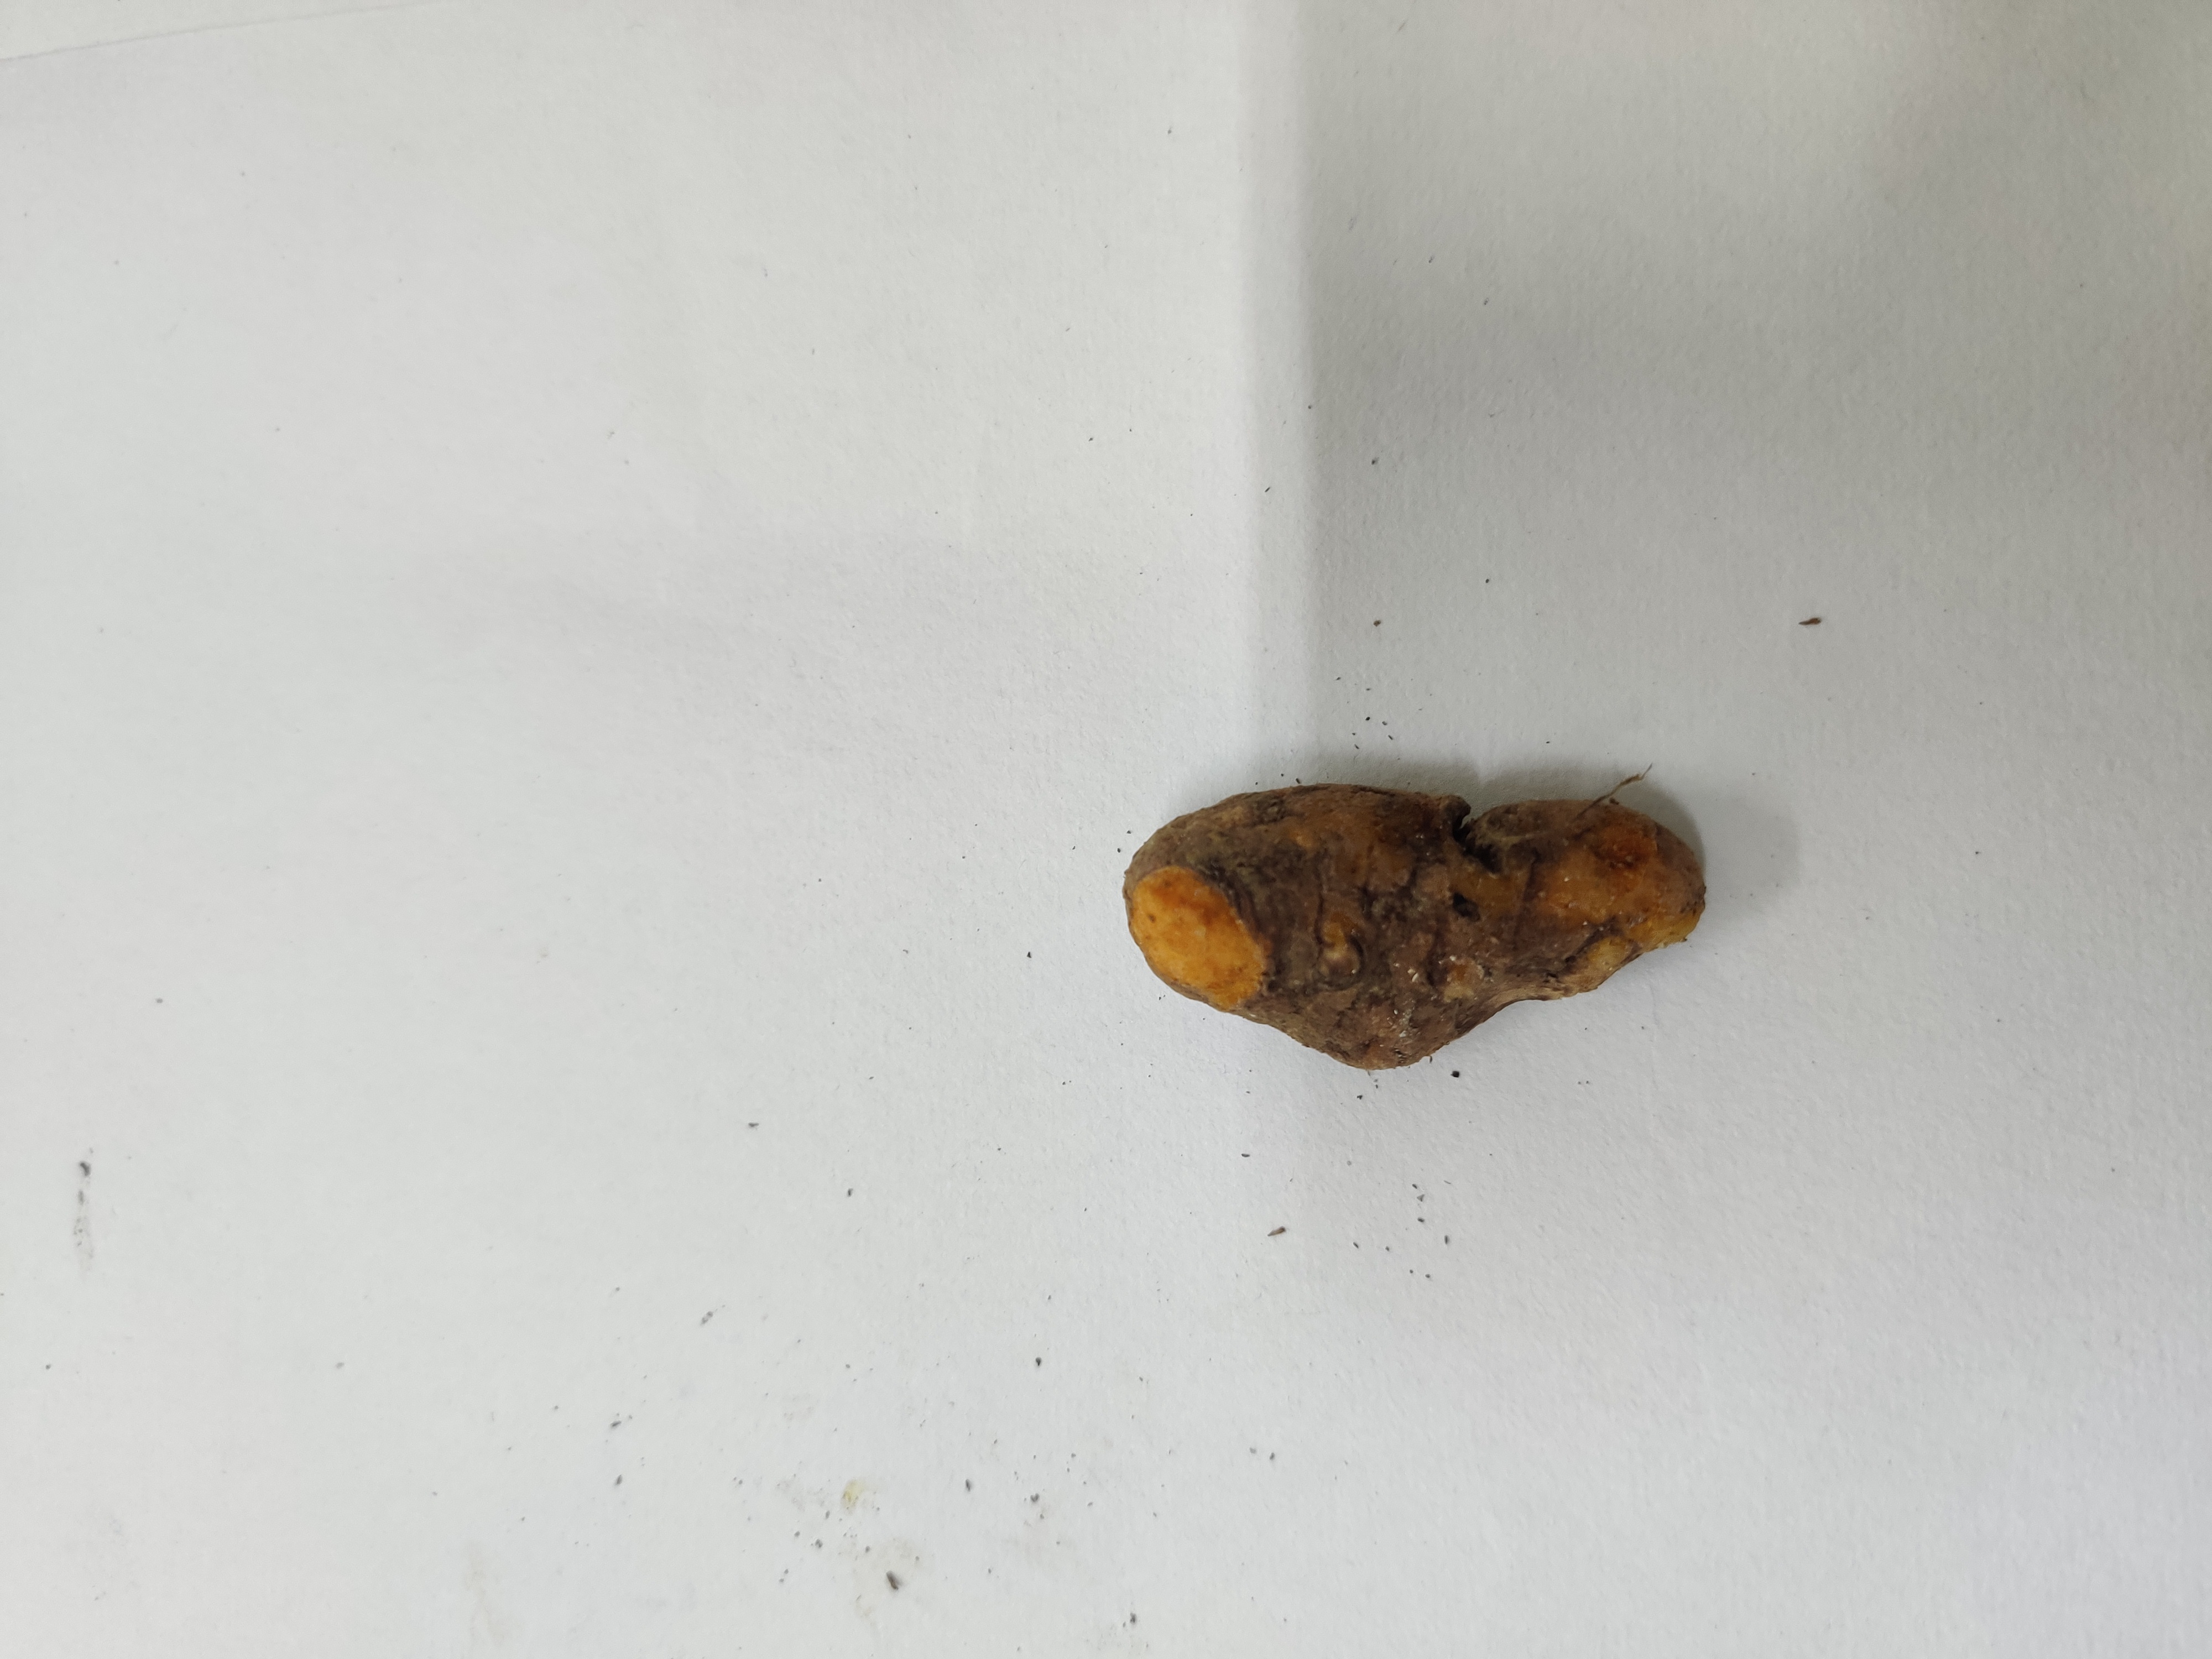
Crop: Turmeric
Condition: Damaged